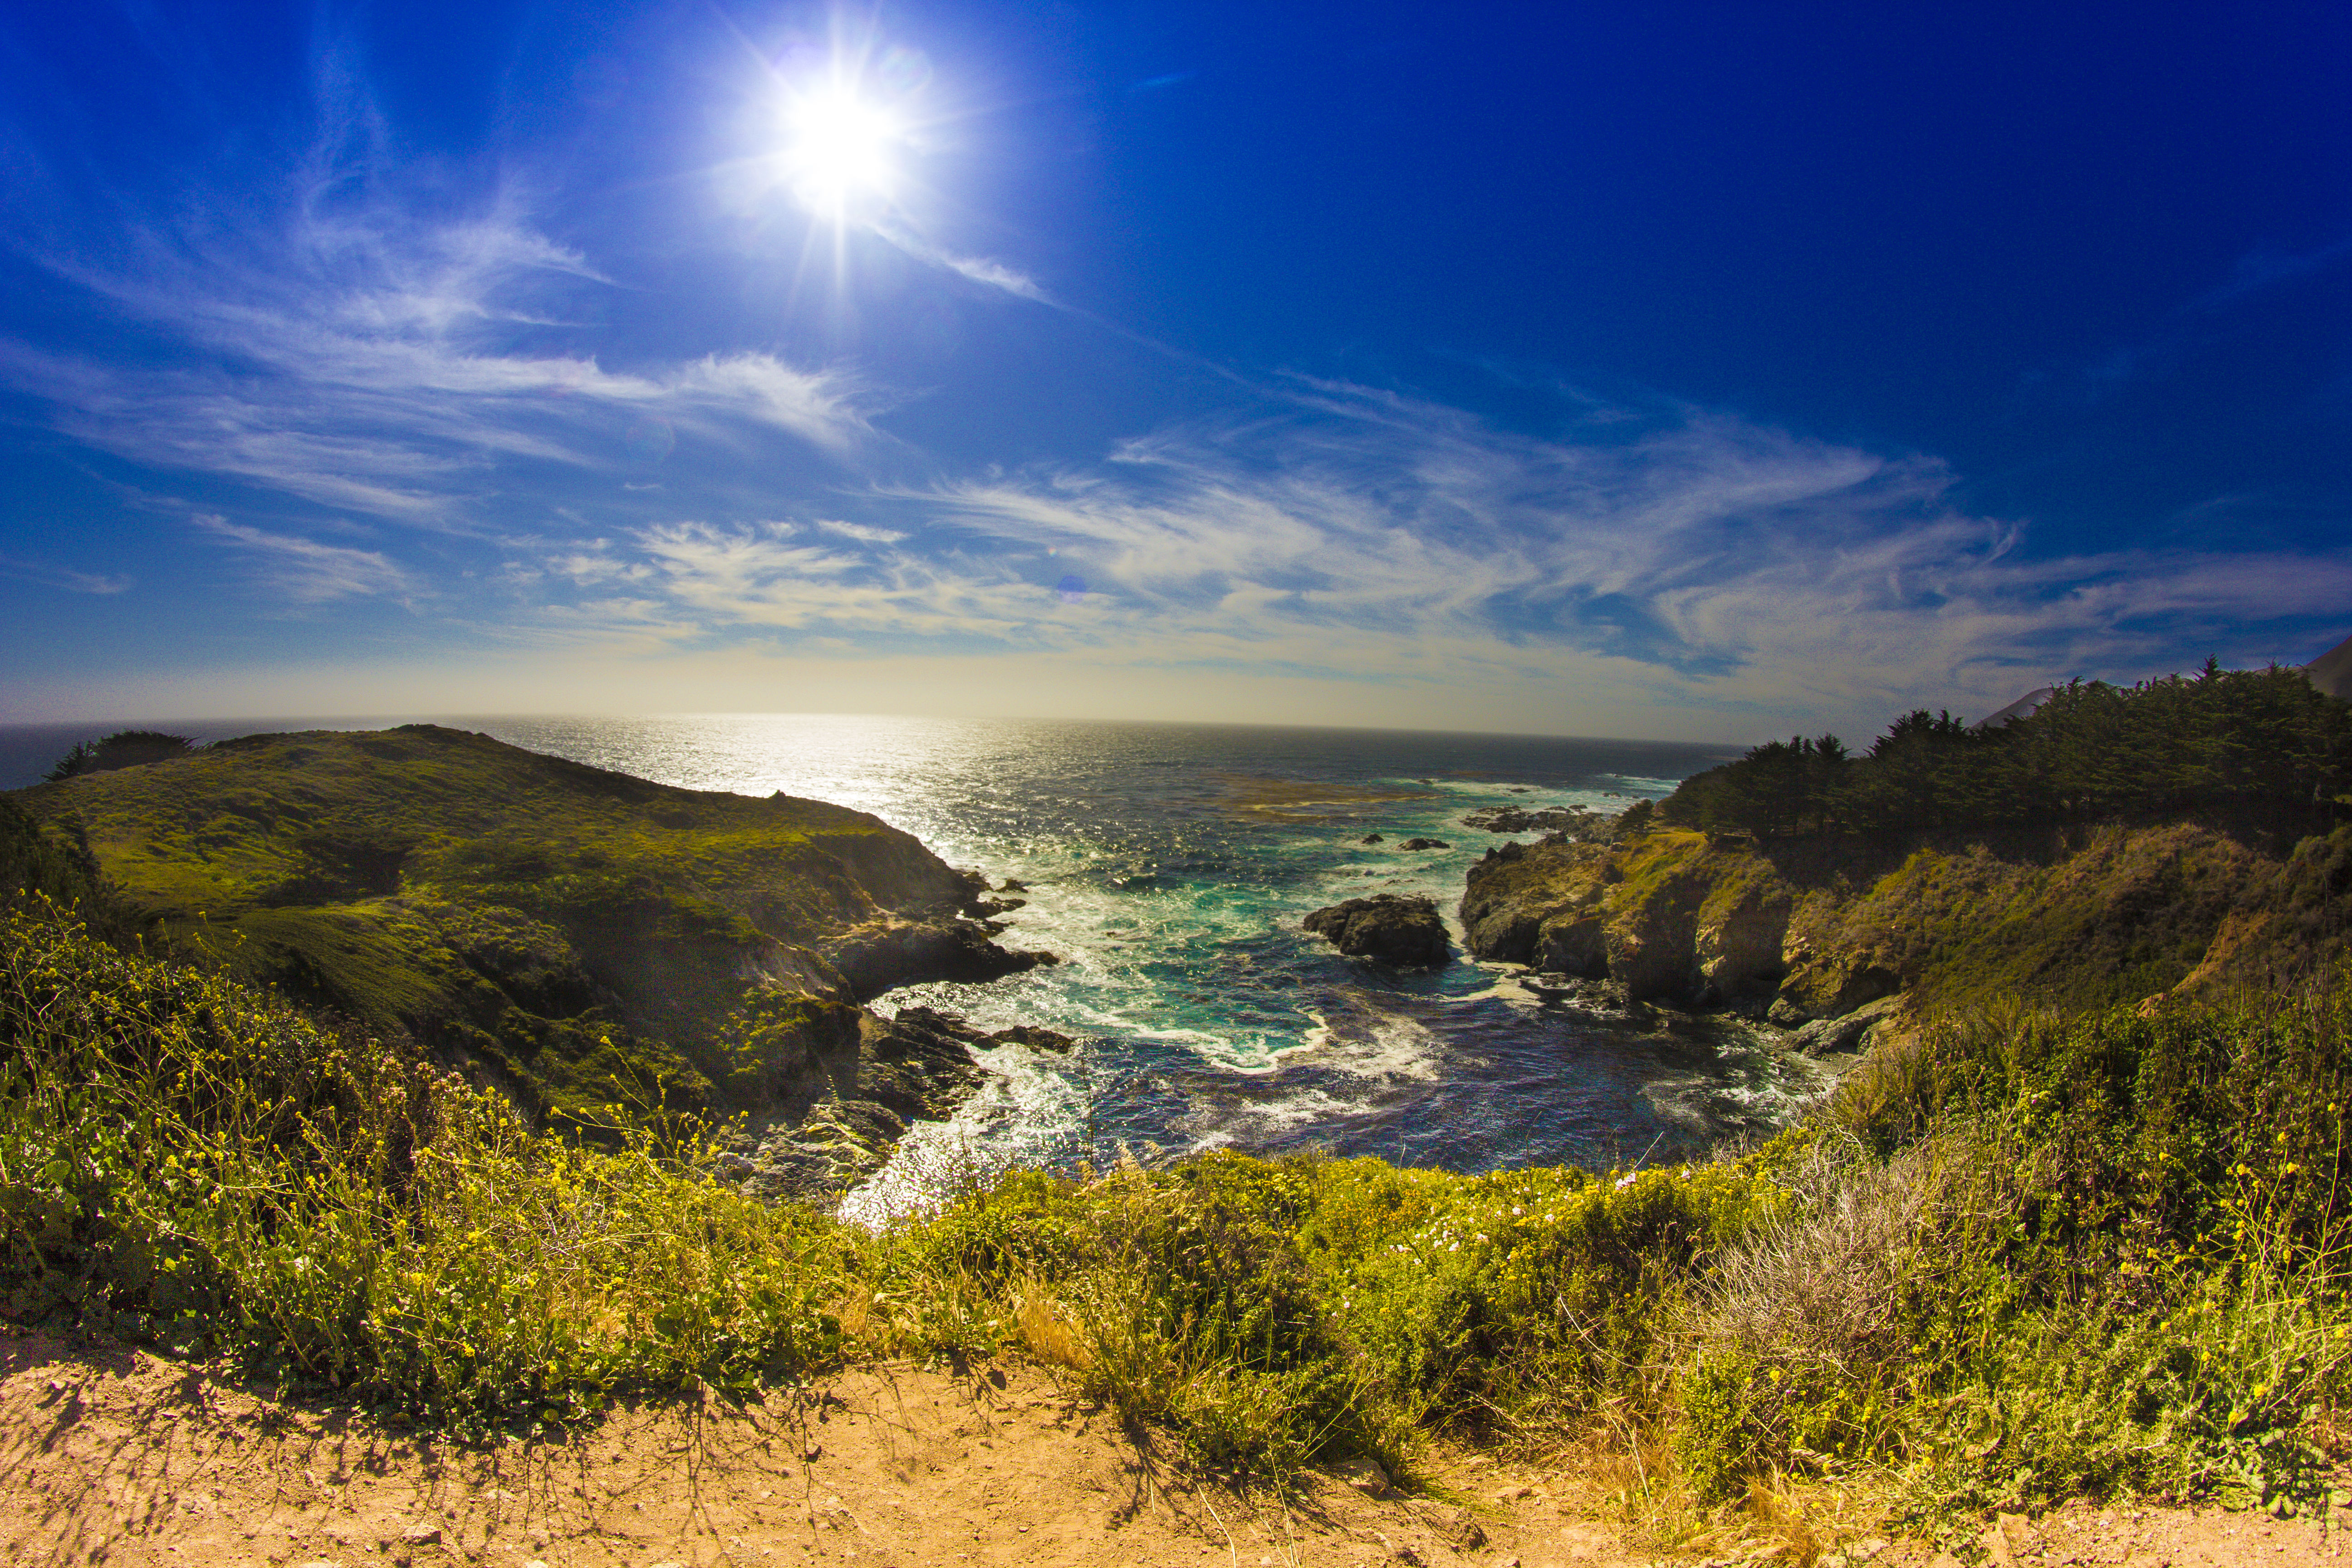
beach, landscape, sea, coast, nature, rock, ocean, horizon, wilderness, mountain, cloud, sky, sunset, sunlight, morning, hill, shore, lake, cliff, dusk, bay, terrain, california, body of water, cool image, bright, plateau, i, loch, bigsur, landform, geographical feature